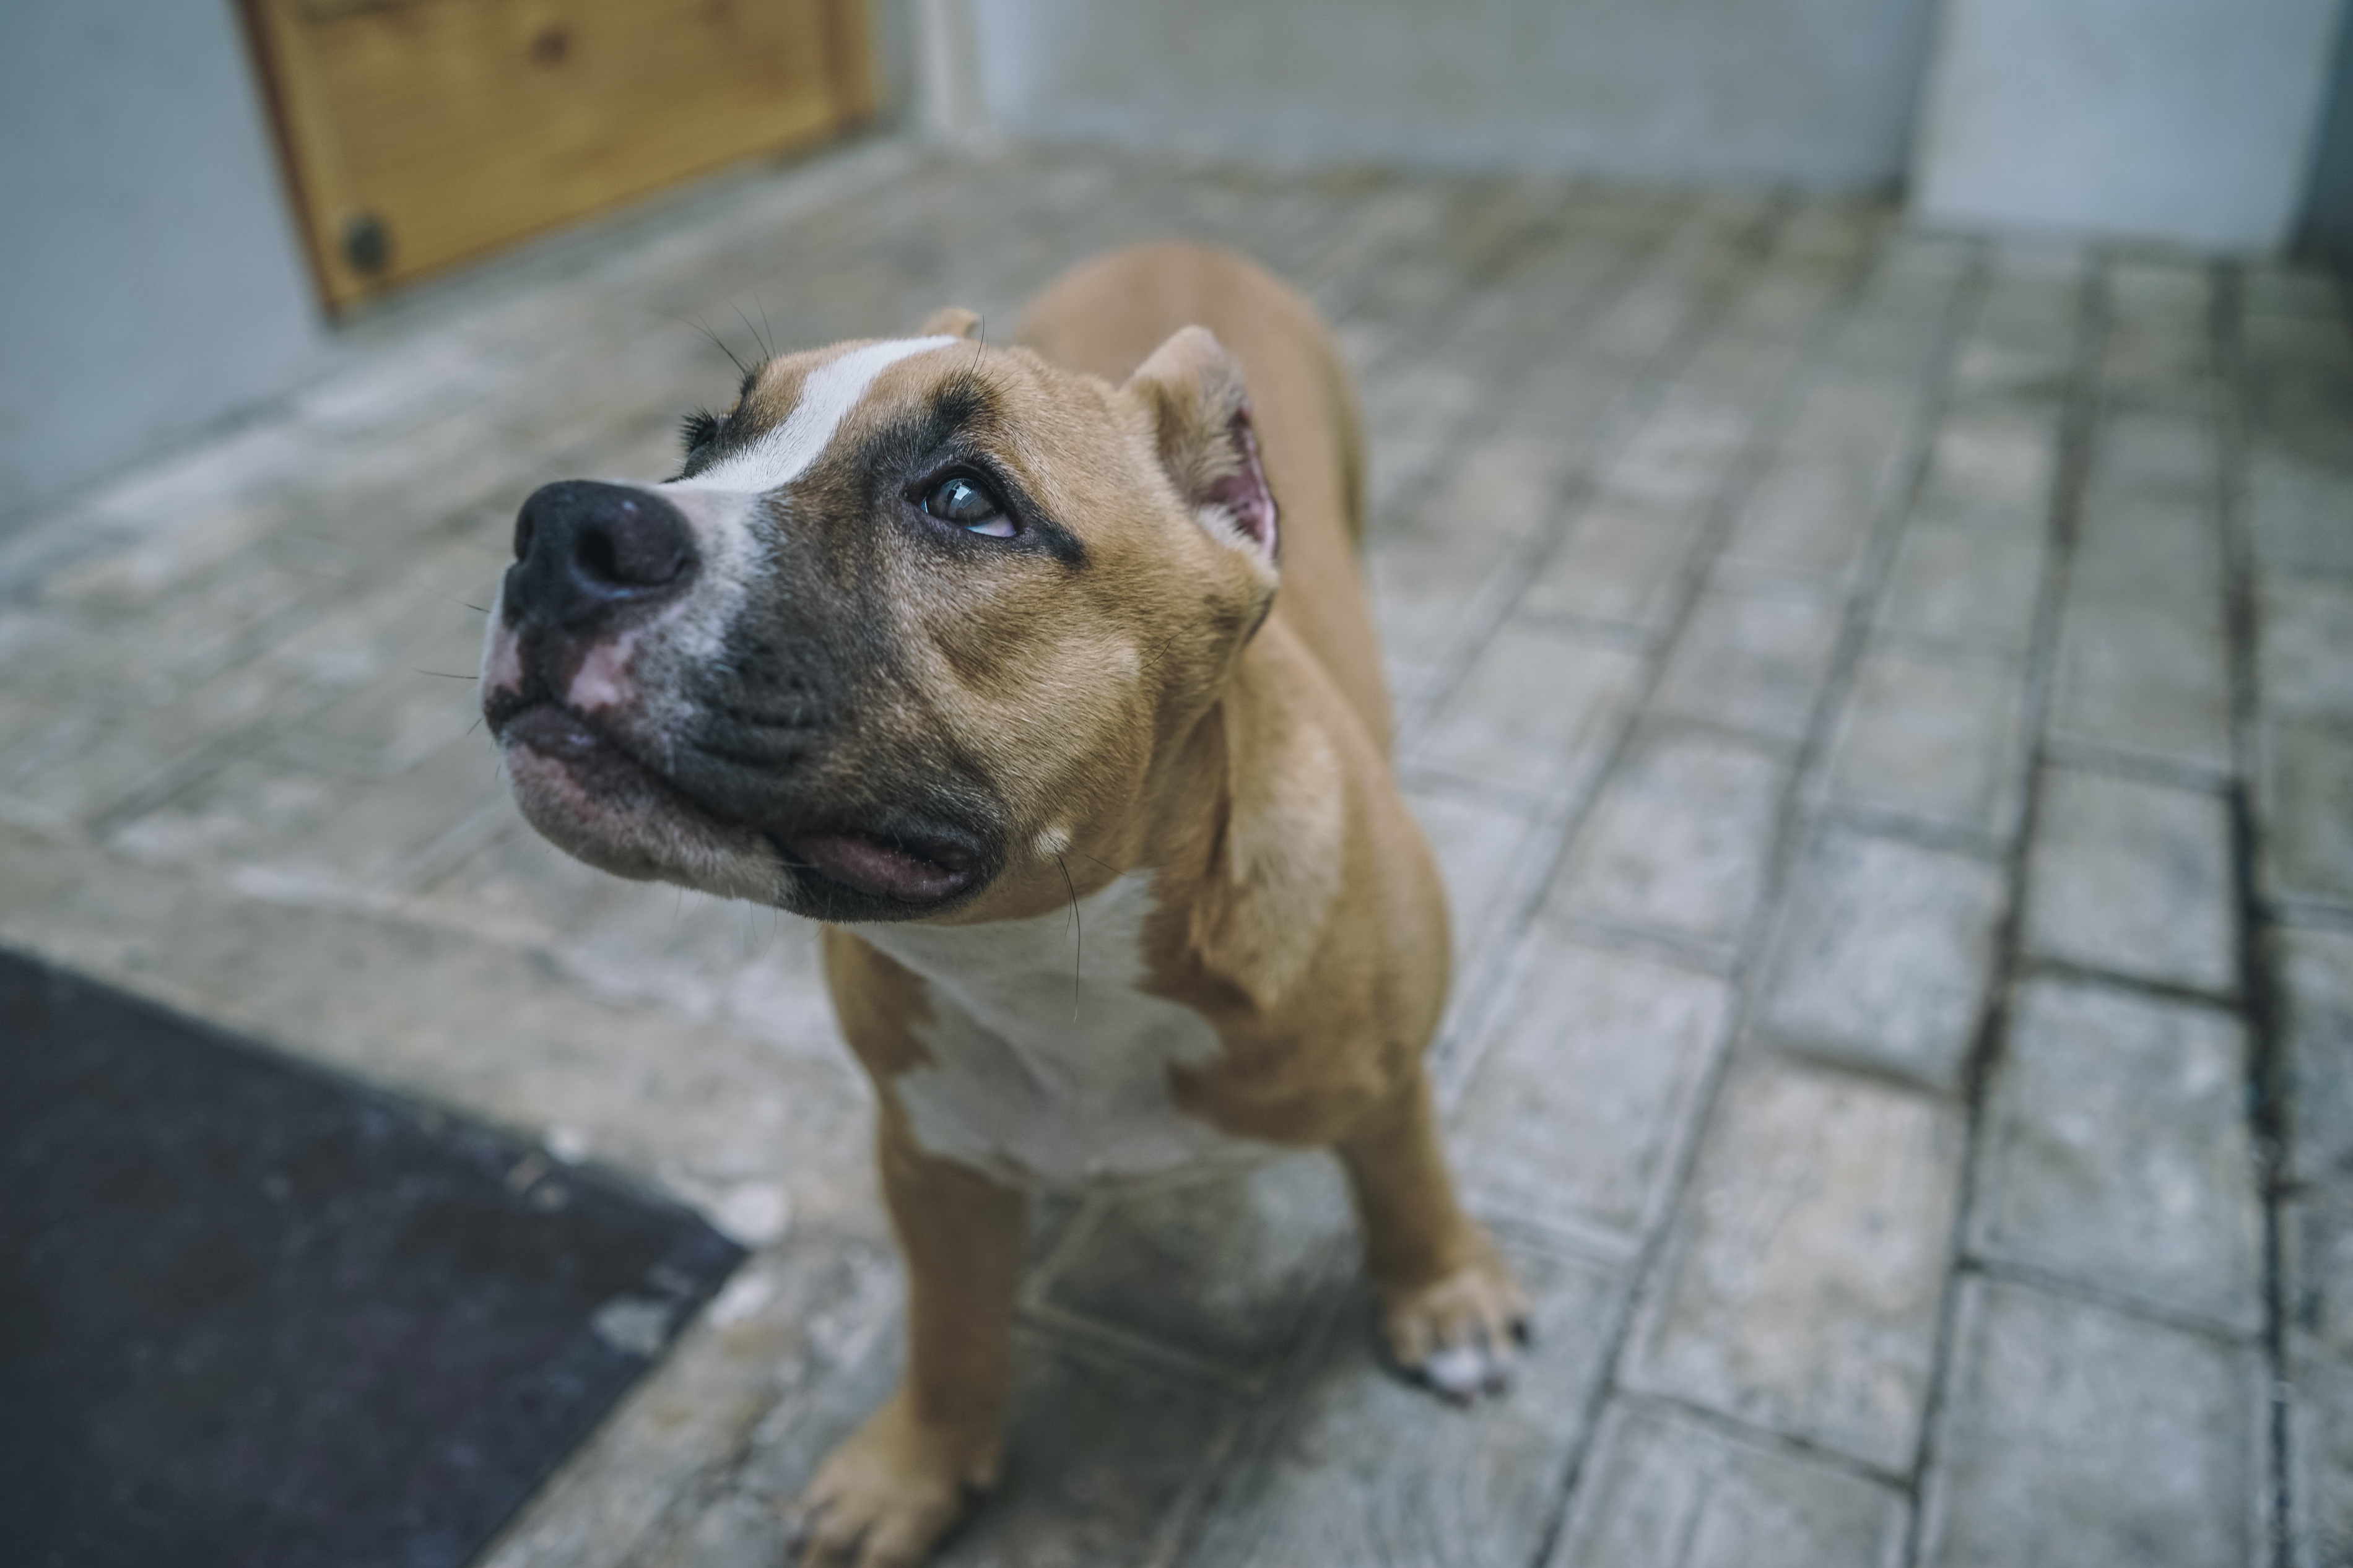
dog, mammal, bulldog, vertebrate, dog breed, terrier, old english bulldog, dog like mammal, carnivoran, dog crossbreeds, olde english bulldogge, toy bulldog